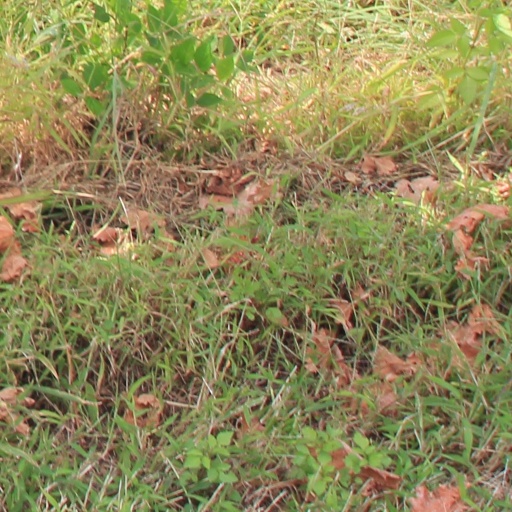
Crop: grape